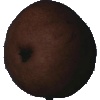
Label: pear_kaiser